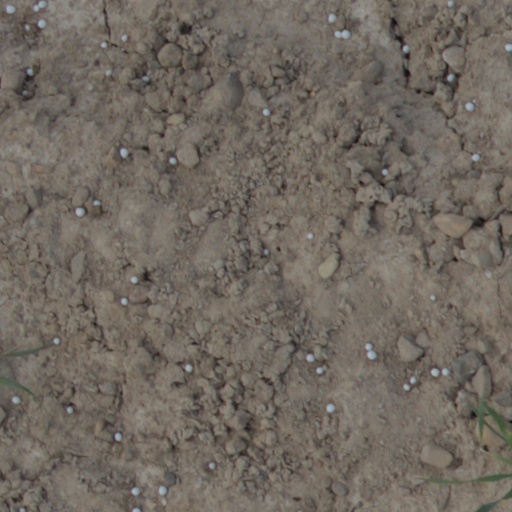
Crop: wheat